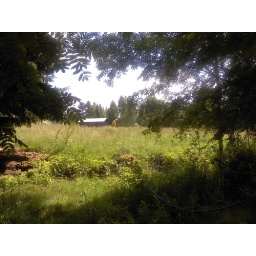
Out standing in my field